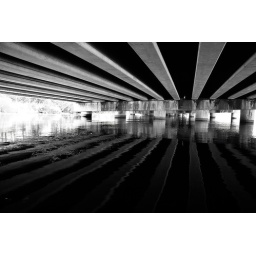
i seem to be stuck in black and white as of late